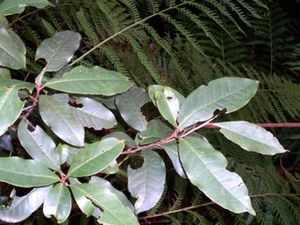
Paracryphiaceae
Quintinia sieberi
Paracryphiaceae er en monotypisk familie med én slægt og én art. Det er træagtige planter med hårklædte skud. Blomsterne sidder i forgrenede aks. Frugterne er vingede og forveddede.